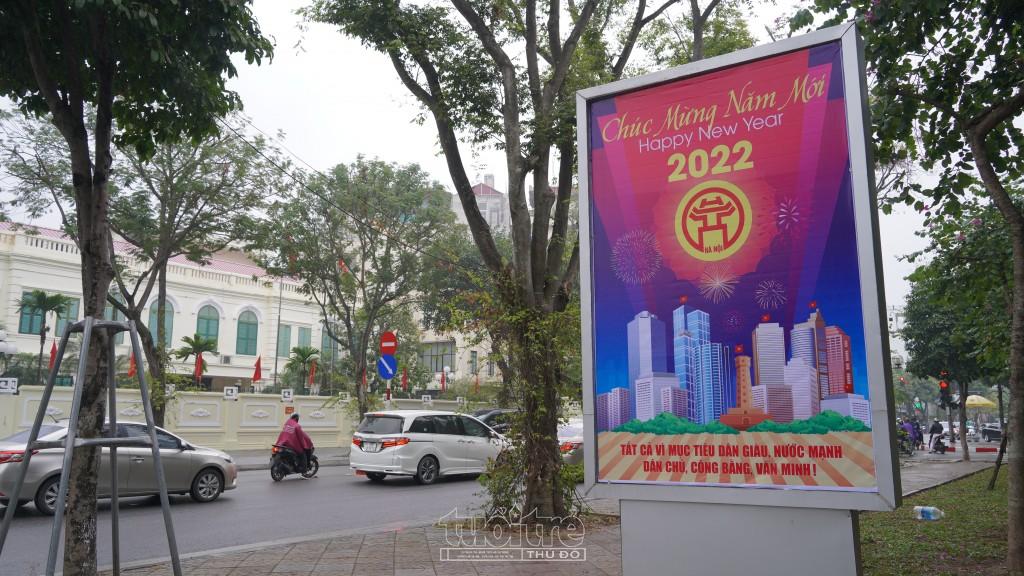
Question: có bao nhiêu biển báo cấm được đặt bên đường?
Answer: có một biển báo cấm được đặt bên đường